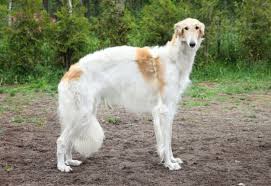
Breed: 226-n000064-borzoi